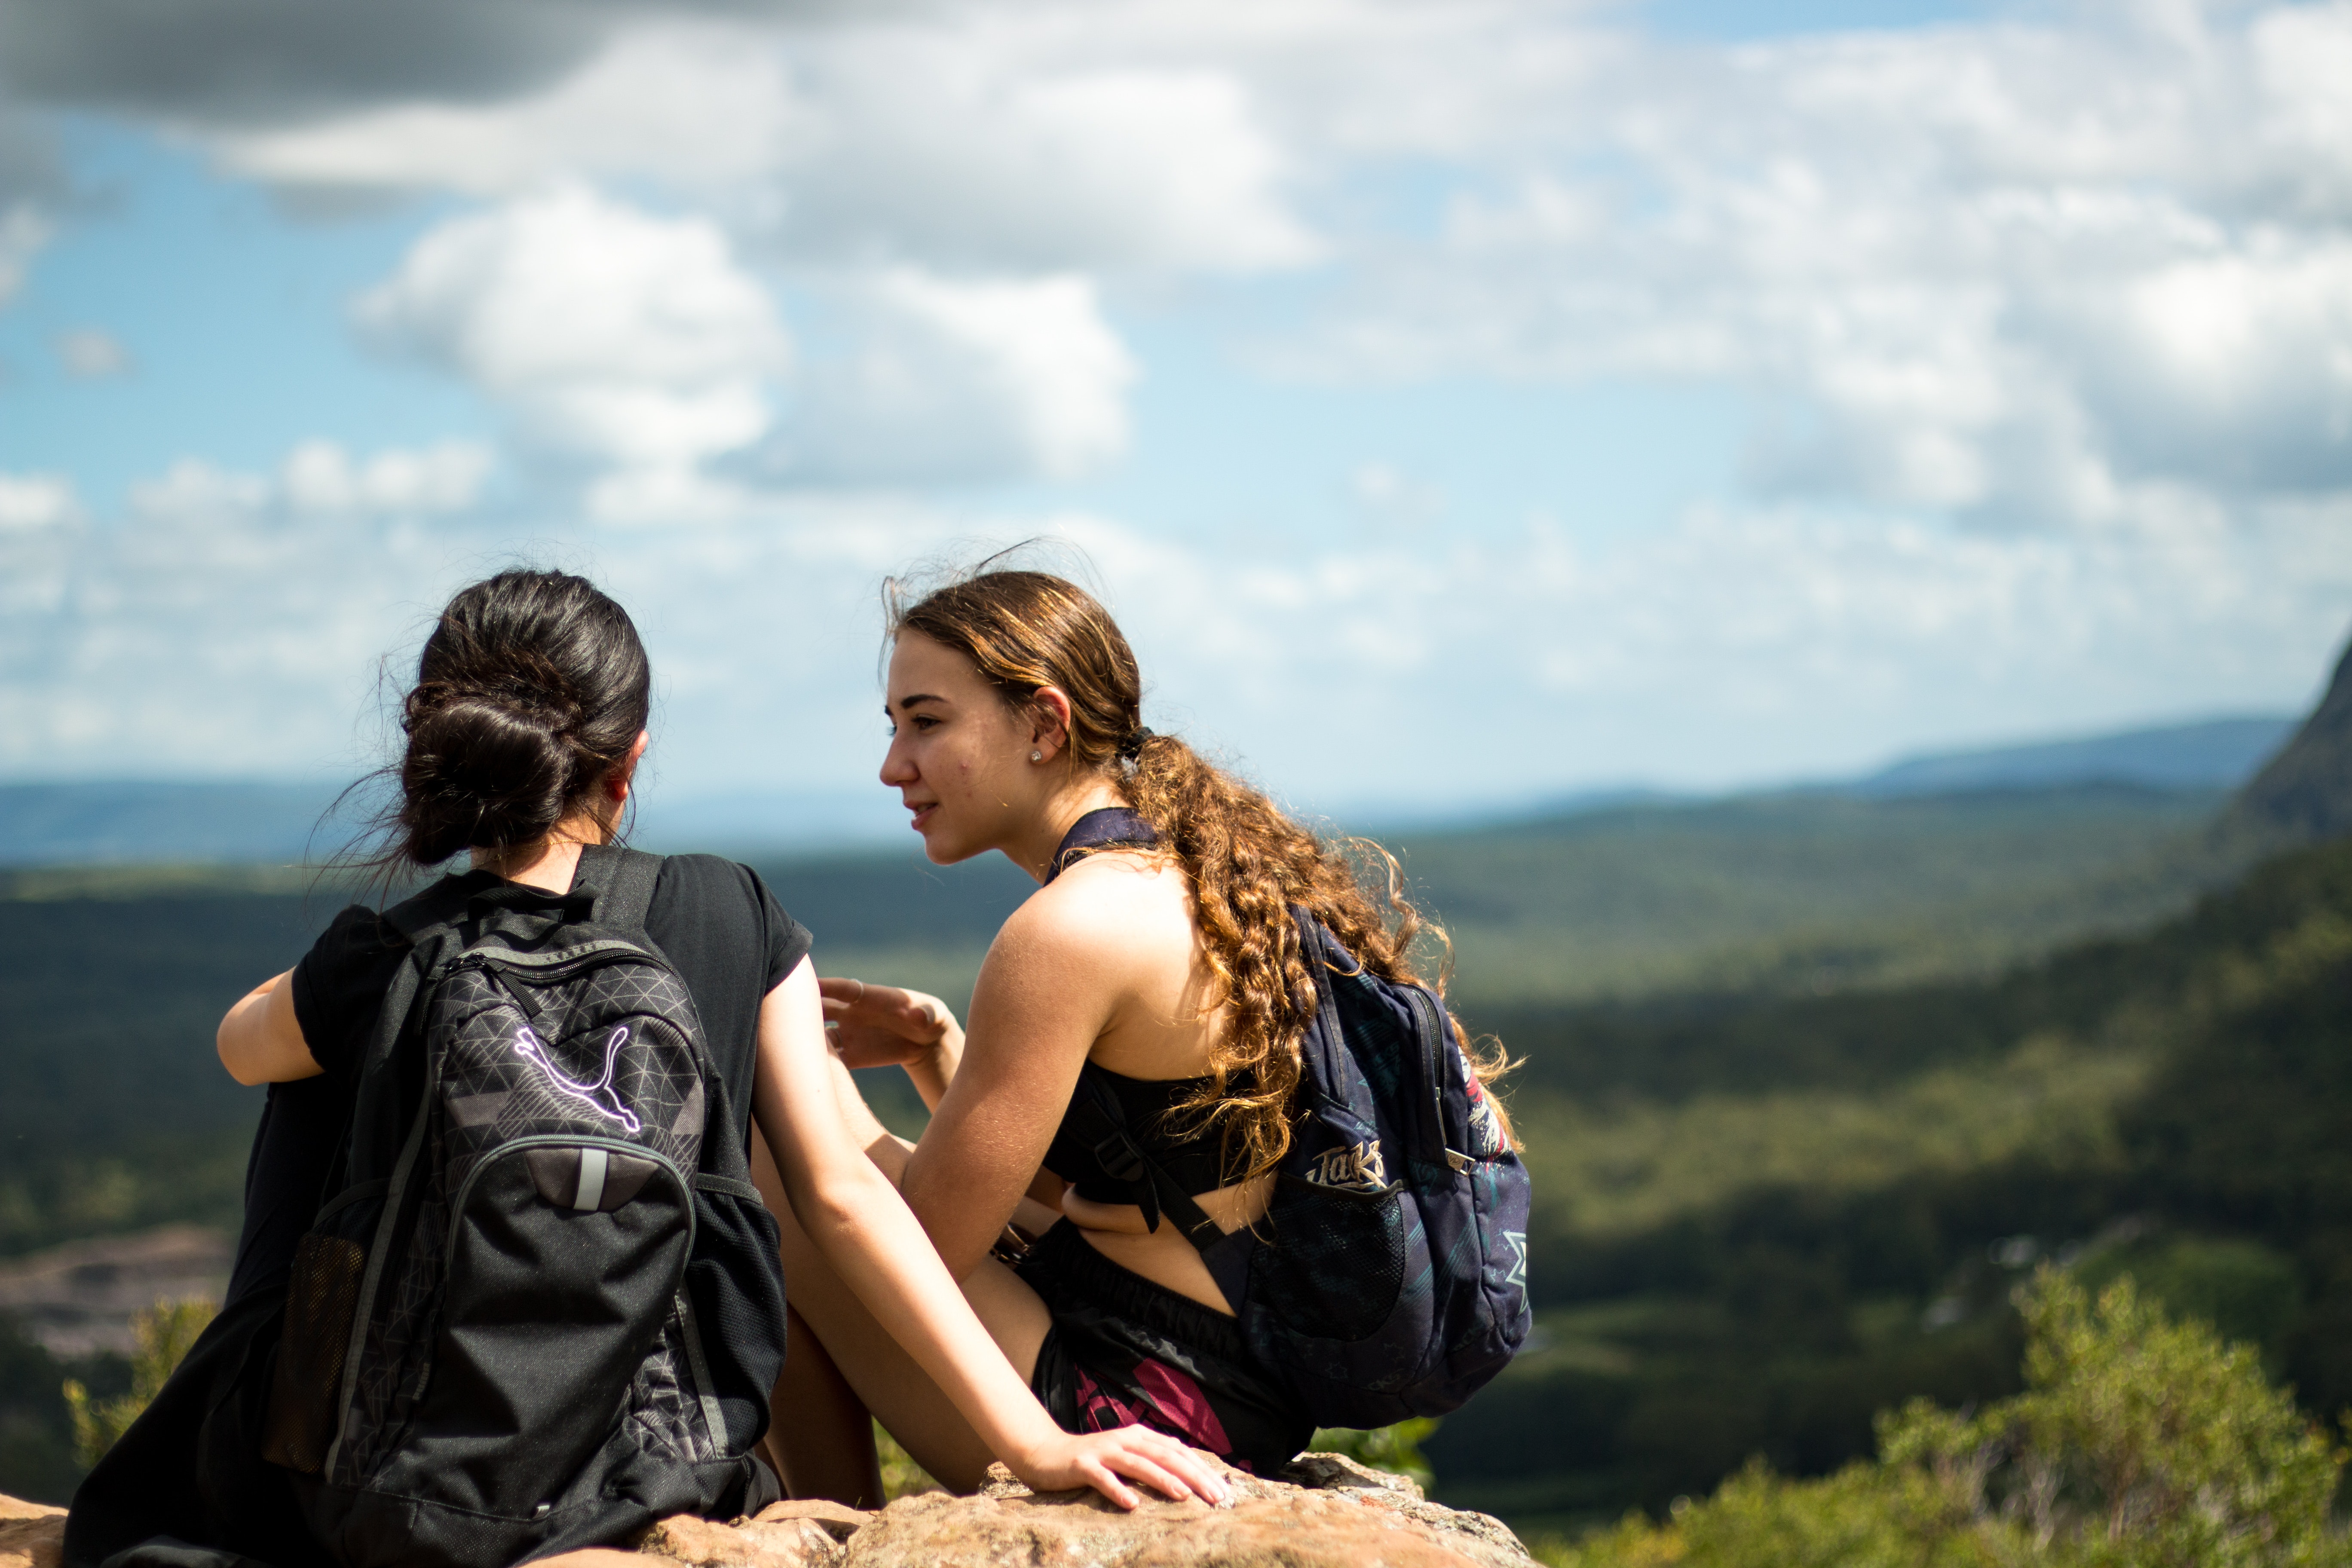
People in nature, friendship, sky, mountain, adventure, travel, fun, happy, tourism, hill, vacation, summer, recreation, leisure, photography, cloud, mountain range, sitting, hiking, walking, ridge, terrain